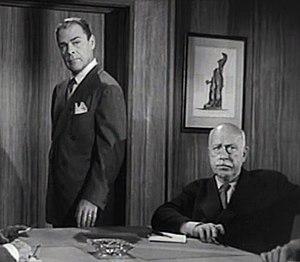
Stuart Holmes est un acteur américain, de son vrai nom Joseph Liebchen, né le 10 mars 1884 à Chicago, mort le 29 décembre 1971 à Los Angeles — Quartier d'Hollywood.